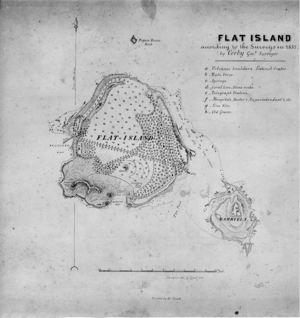
L'île Plate est une île inhabitée situé au nord de l'île Maurice et dépendant de la République de Maurice. Elle relève du district de Rivière du Rempart. Elle forme l'un des parcs nationaux du pays.
L'îlot Gabriel est un îlot du sud-ouest de l'océan Indien relevant de la République de Maurice. Il constitue l'une des réserves naturelles du pays.
Le Rocher aux Pigeons, ou Pigeon Rock ou Pigeon House Rock en anglais, est un îlot inhabité situé à proximité de l'île Plate au large de la côte nord de l'île Maurice. Appelé Le Colombier au début du XIXᵉ siècle, quand la région était sous la souveraineté de puissances européennes, il est aujourd'hui dépendant de la République de Maurice, dont il forme l'un des parcs nationaux.